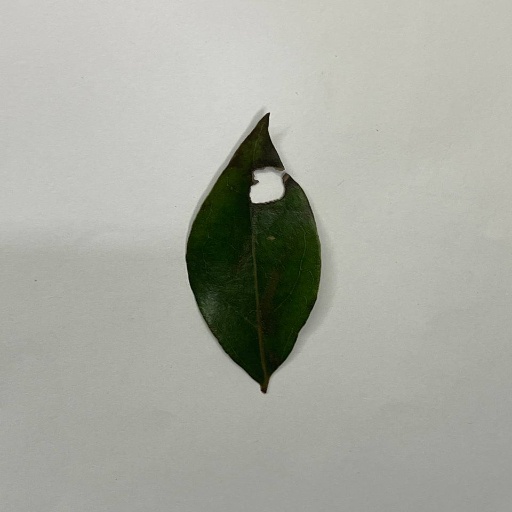
Species: Camphor
Leaf condition: Shot Hole